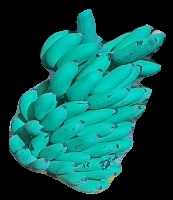
Variety: elakki-bale
Grade: grade2